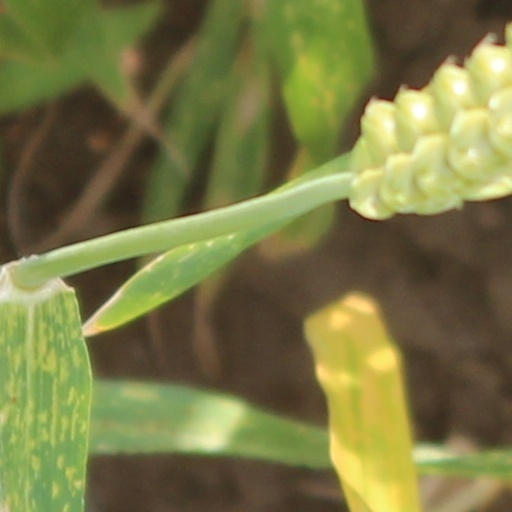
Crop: wheat